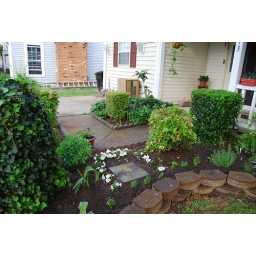
The little stepping stone. This is here because I was tired of jumping over the flower bed.